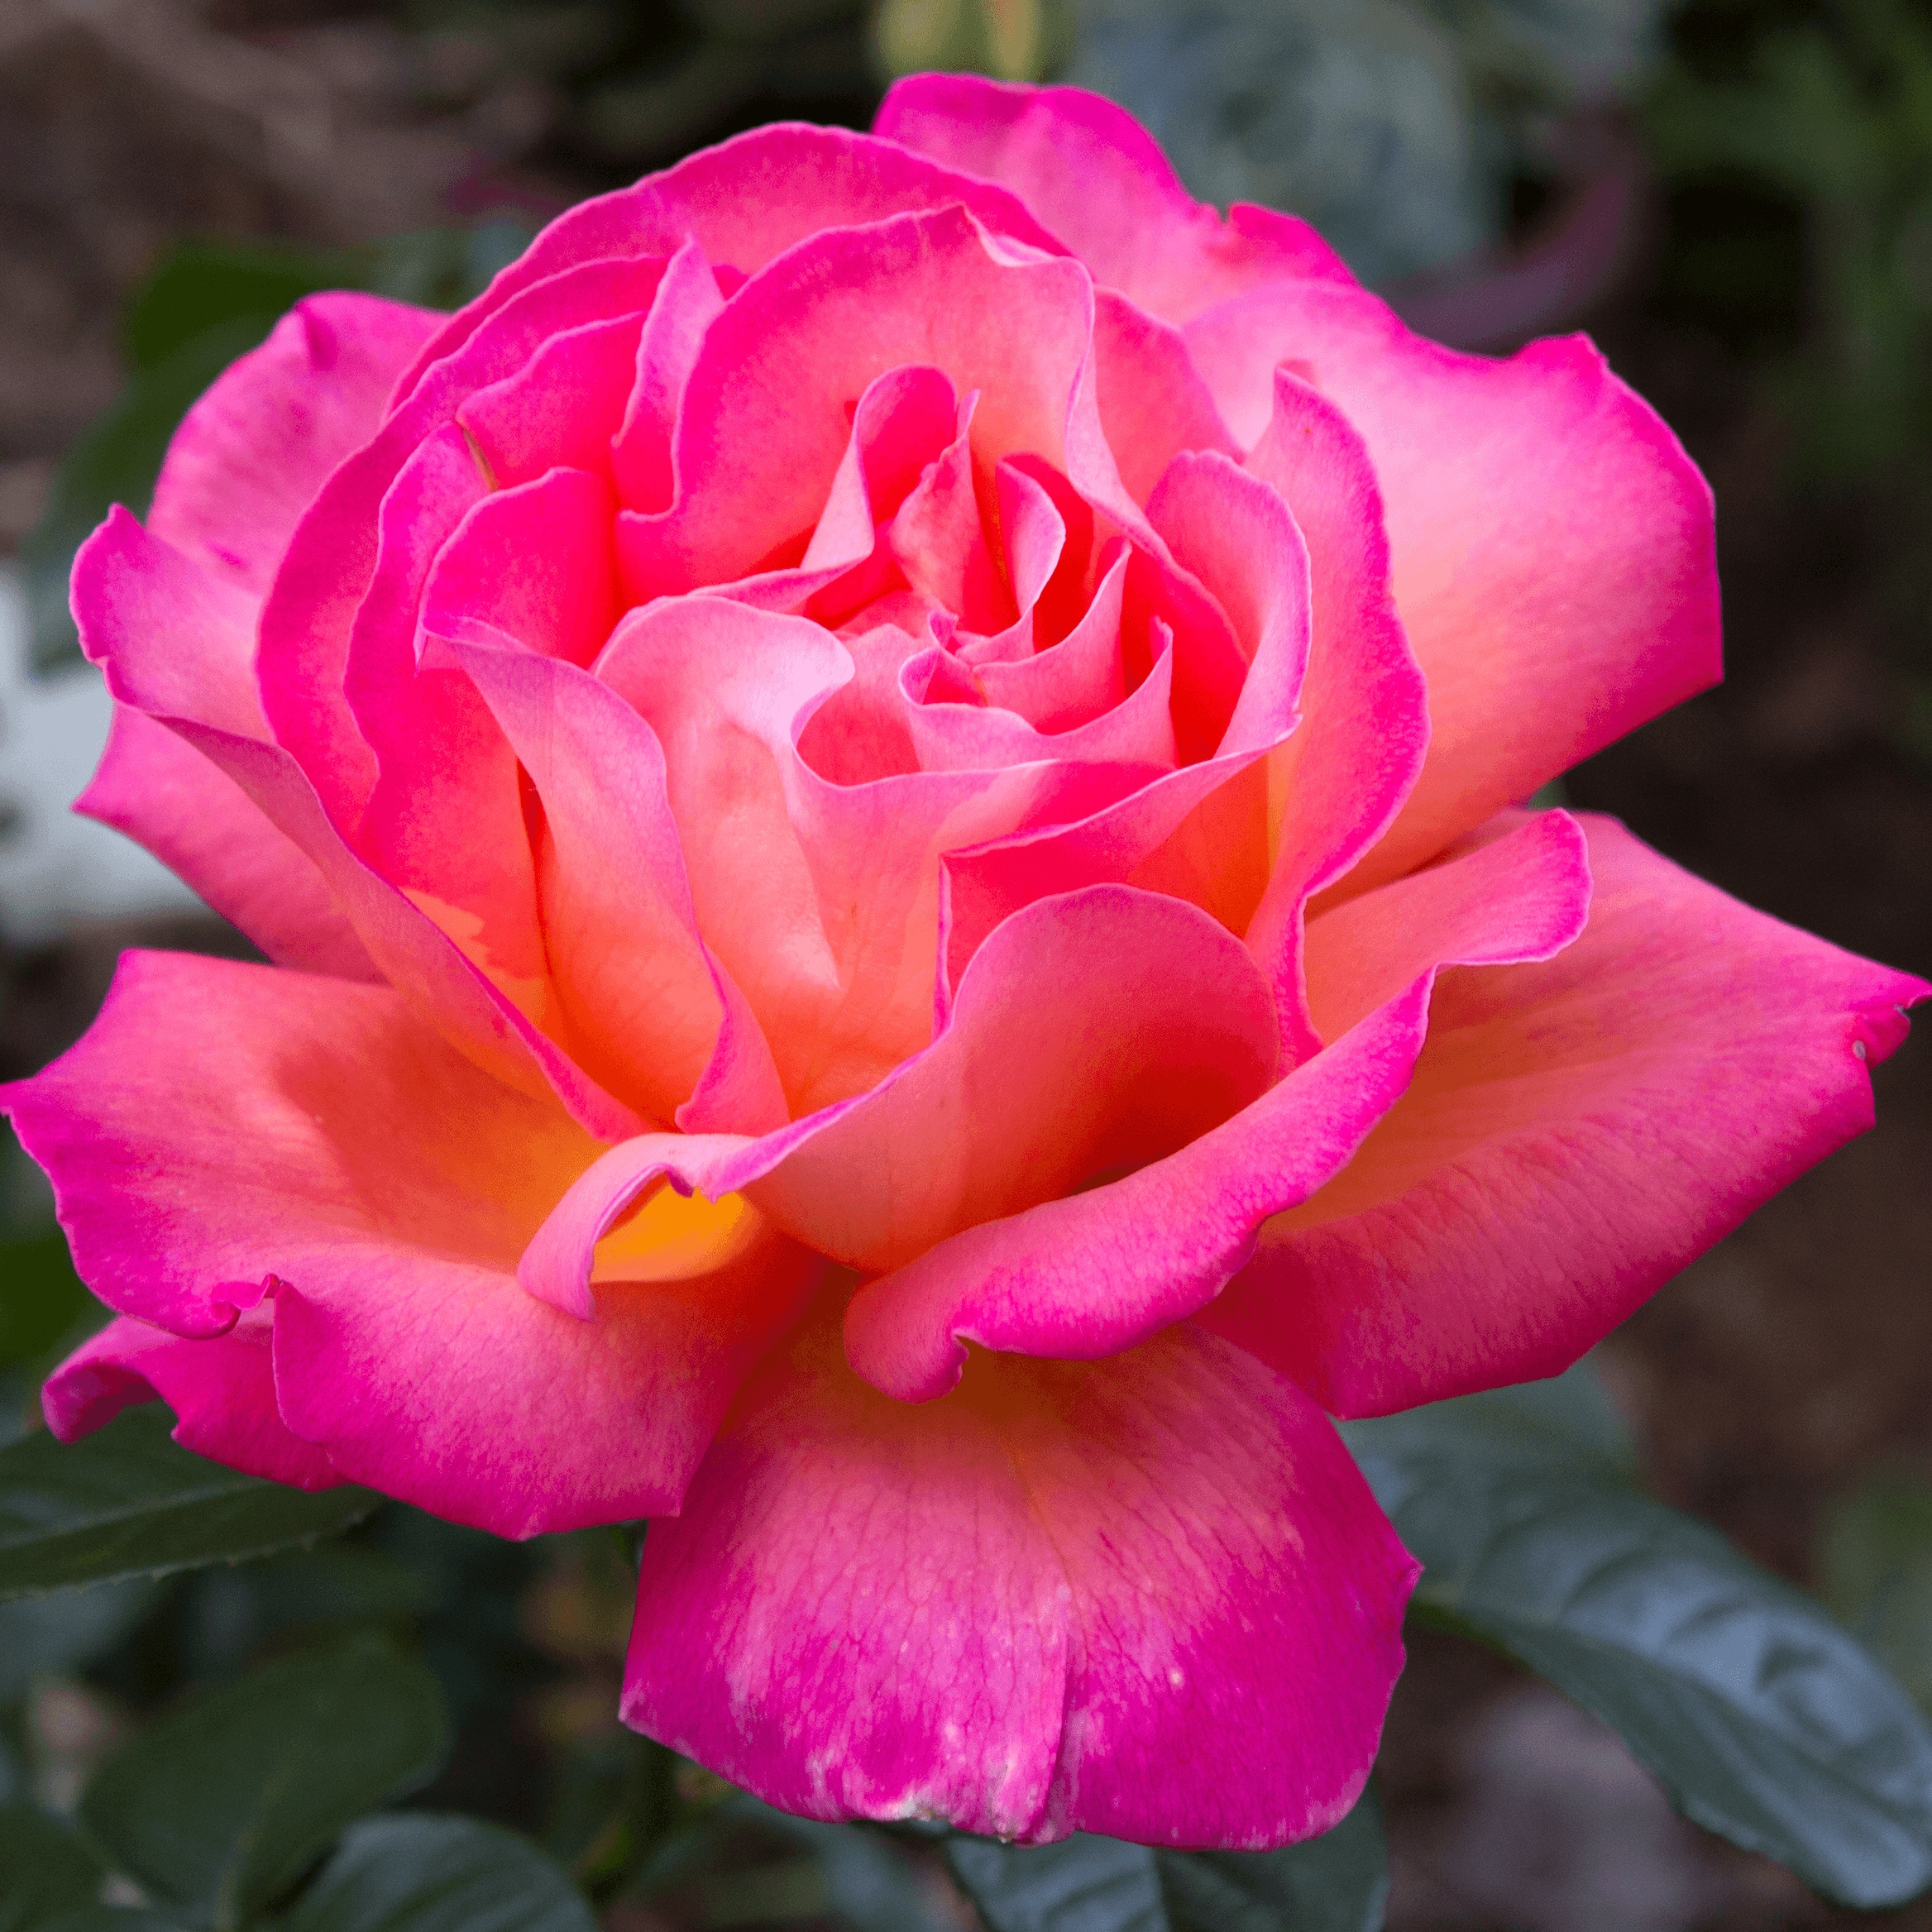
plant, flower, petal, rose, pink, flora, floribunda, macro photography, flowering plant, garden roses, rose family, land plant, rosa centifolia, rose order